Philipp Peter Roos

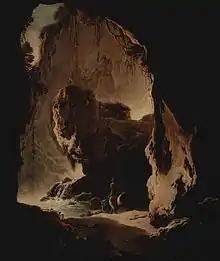
"Grotto", the crag looks like an animal.

He was born in Sankt Goar and learned to paint from his father, the landscape painter Johann Heinrich Roos. He was the brother of the painter Johann Melchior Roos, who briefly worked with him in Italy. As a young man, he painted in the style of his father. He was called to paint for Charles I, Landgrave of Hesse-Kassel, who liked him so much he gave him a sum of money to travel to Rome with, which he did in 1677.